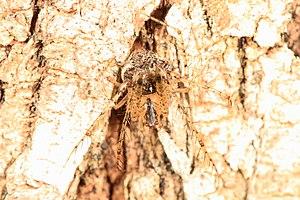
Mimetus est un genre d'araignées aranéomorphes de la famille des Mimetidae.